Formby Hall

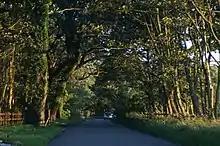
Woodland at Formby Hall

Formby Hall is located to the north-east of Formby in the English metropolitan county of Merseyside, in secluded woodland adjoining the Formby Hall Golf and Country Club. The present house, built for William Formby, dates back to 1523 but it is believed that the Formby family has occupied the site since the 12th century.